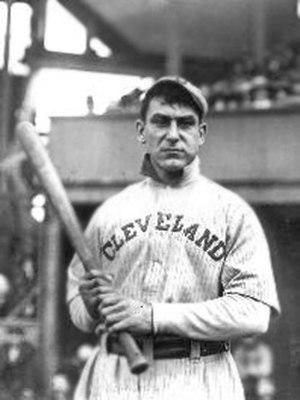
La Saison 1903 des Naps de Cleveland est la troisième saison en ligue majeure pour cette franchise rebaptisée en l'honneur de son joueur vedette : Nap Lajoie.
Les Indians de Cleveland sont une franchise de baseball basée à Cleveland évoluant dans la Ligue majeure de baseball.
Napoléon Lajoie est un joueur américain de baseball appartenant à la communauté canadienne-française du Rhode Island. Il est le premier champion de la moyenne au bâton en 1901, frappant 0,426. Cette moyenne reste la meilleure moyenne de l'histoire des ligues majeures depuis le début du XXᵉ siècle. Lajoie est considéré comme le deuxième meilleur joueur de deuxième but de l'histoire et le meilleur joueur ayant porté les couleurs des Indians de Cleveland, alors baptisés Cleveland Naps en son honneur. Il fait son entrée au Temple de la renommée du baseball dès 1937 ; il est le sixième joueur à être ainsi honoré après la promotion fondatrice de 1936 comptant cinq joueurs.